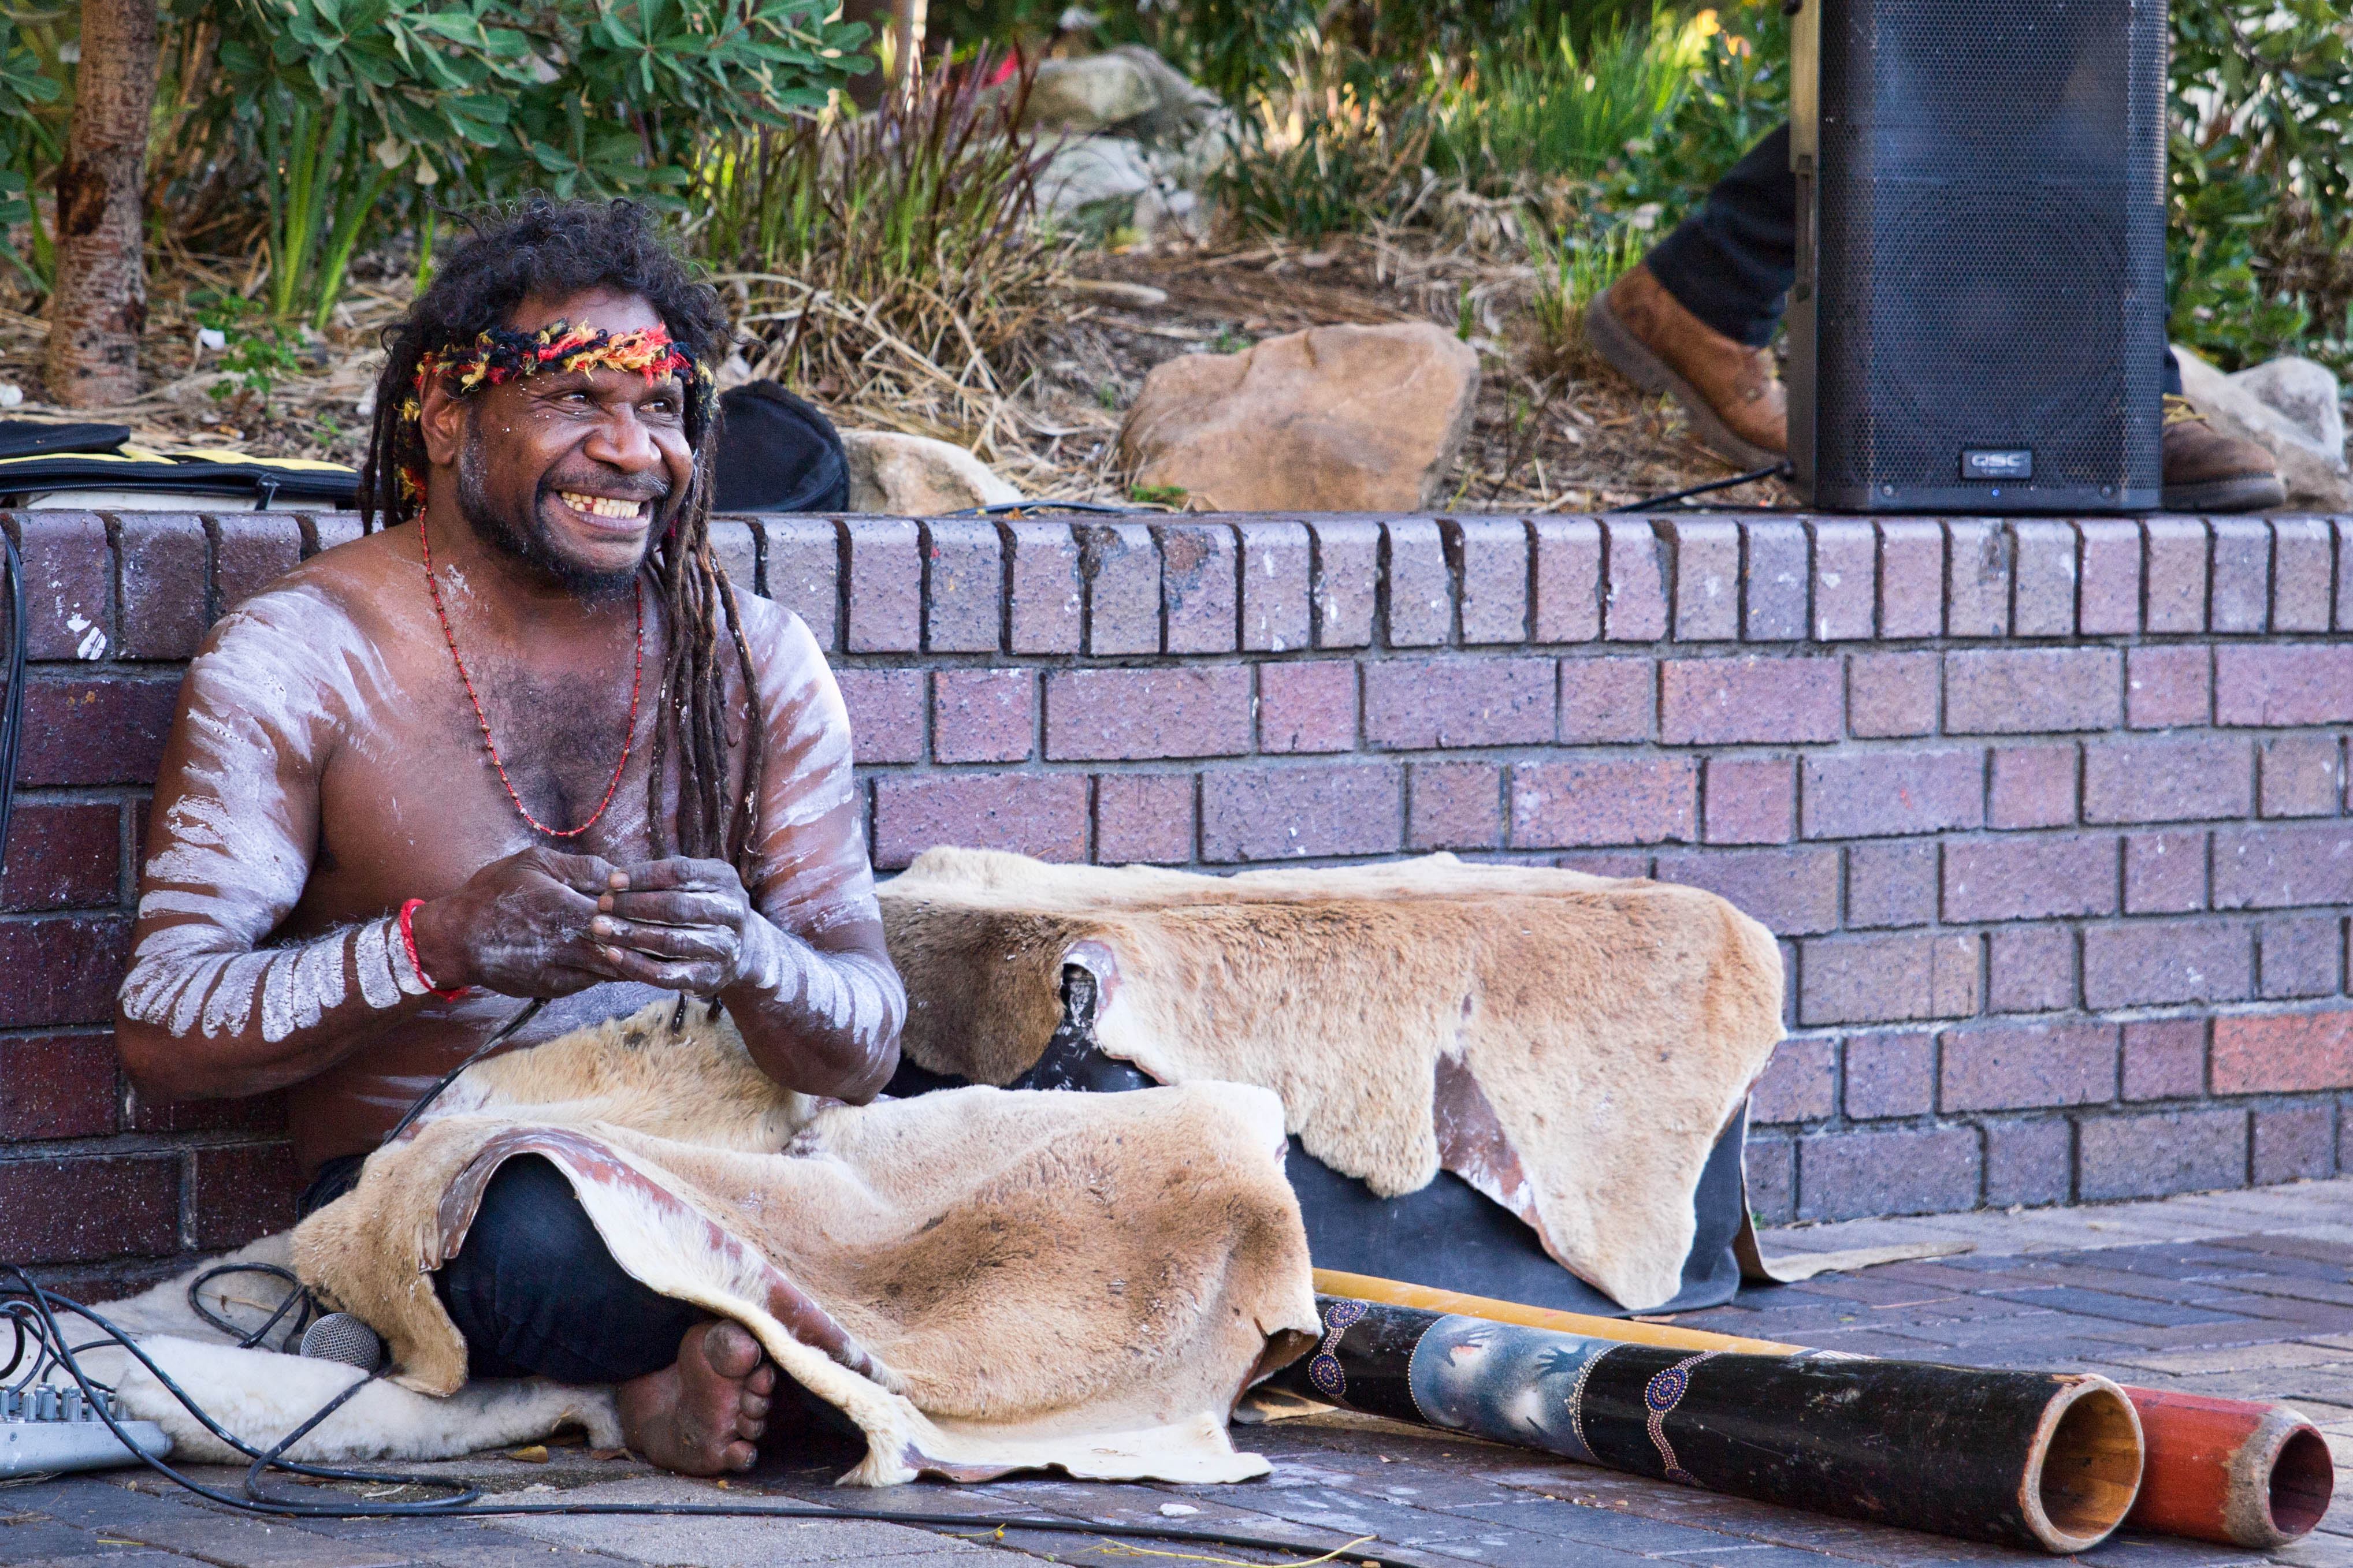
recreation, zoo, fur, mammal